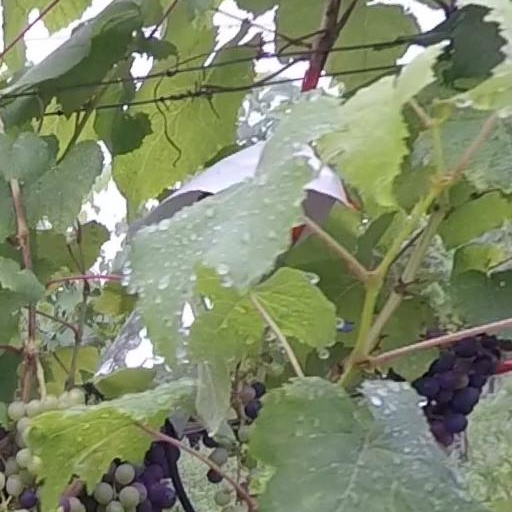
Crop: grape